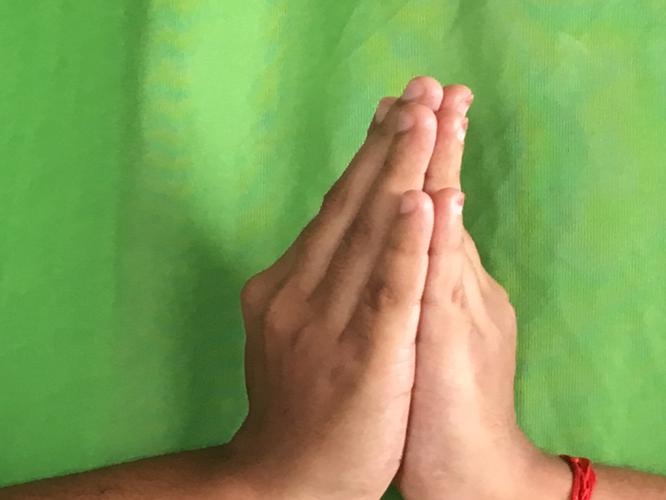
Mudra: Anjali
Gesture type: double_hand